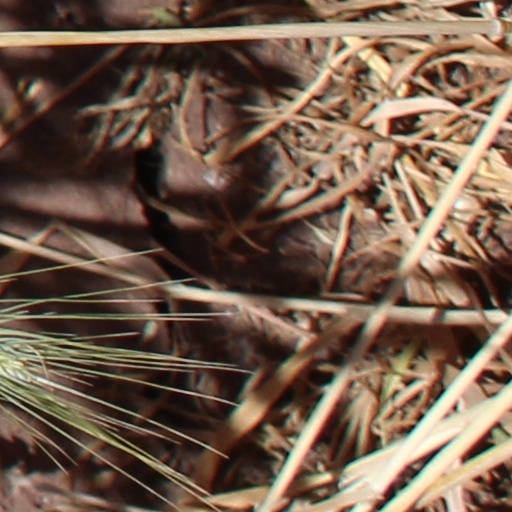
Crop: wheat